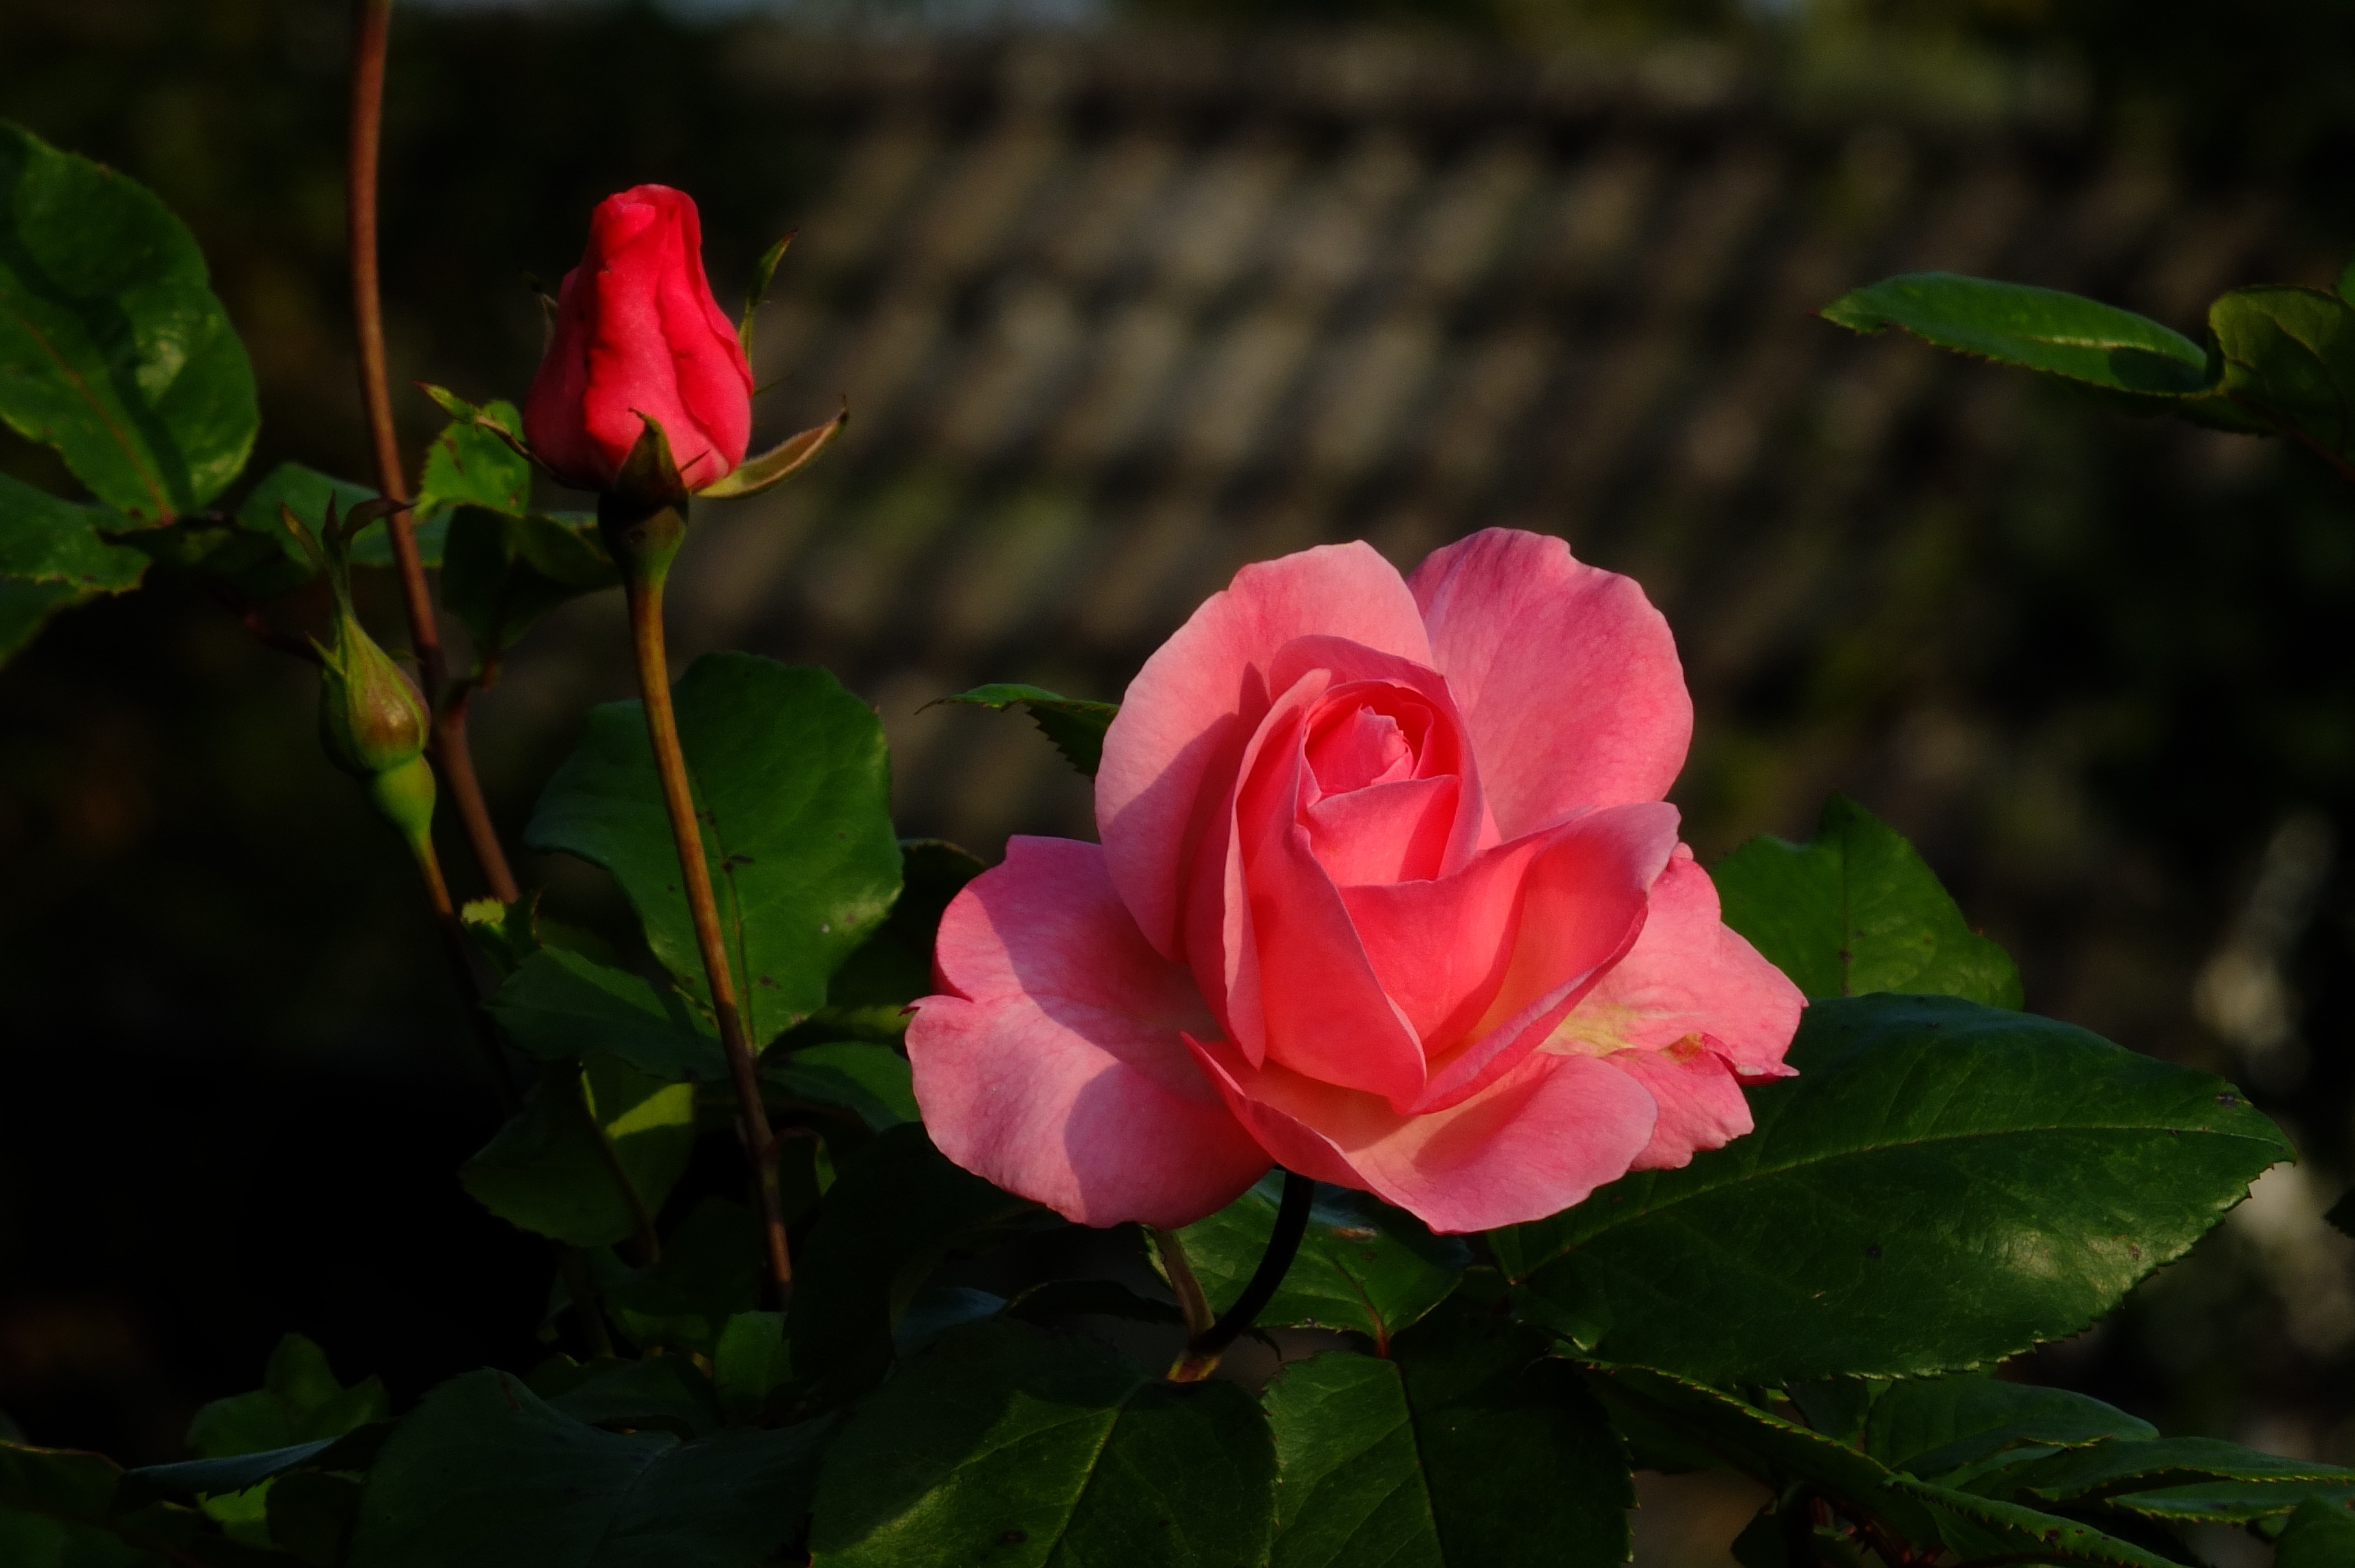
landscape, nature, blossom, plant, sunset, flower, petal, bloom, rose, red, autumn, romantic, botany, flora, mysterious, shrub, beauty, bud, flower garden, benefit from, abendstimmung, floribunda, fragrance, rosebud, rose bloom, macro photography, ornamental plant, aesthetics, flowering plant, garden roses, rose family, evening light, land plant, rose order